Varieties of Modern Greek

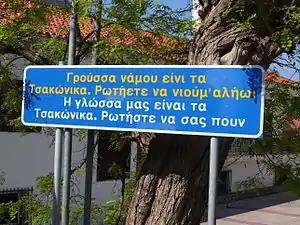
(Tsakonian/Greek) "Our language is Tsakonian. Ask and they'll tell you". Greek sign in the town of Leonidio.

Tsakonian is a highly divergent variety, sometimes classified as a separate language because of not being intelligible to speakers of standard Greek. It is spoken in a small mountainous area slightly inland from the east coast of the Peloponnese peninsula. It is unique among all other modern varieties in that it is thought to derive not from the ancient Attic–Ionian Koiné, but from Doric or from a mixed form of a late, ancient Laconian variety of the Koiné influenced by Doric. It used to be spoken earlier in a wider area of the Peloponnese, including Laconia, the historical home of the Doric Spartans.